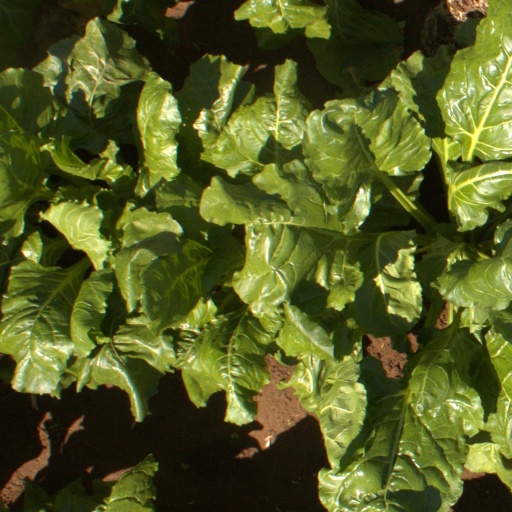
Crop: sugar beet